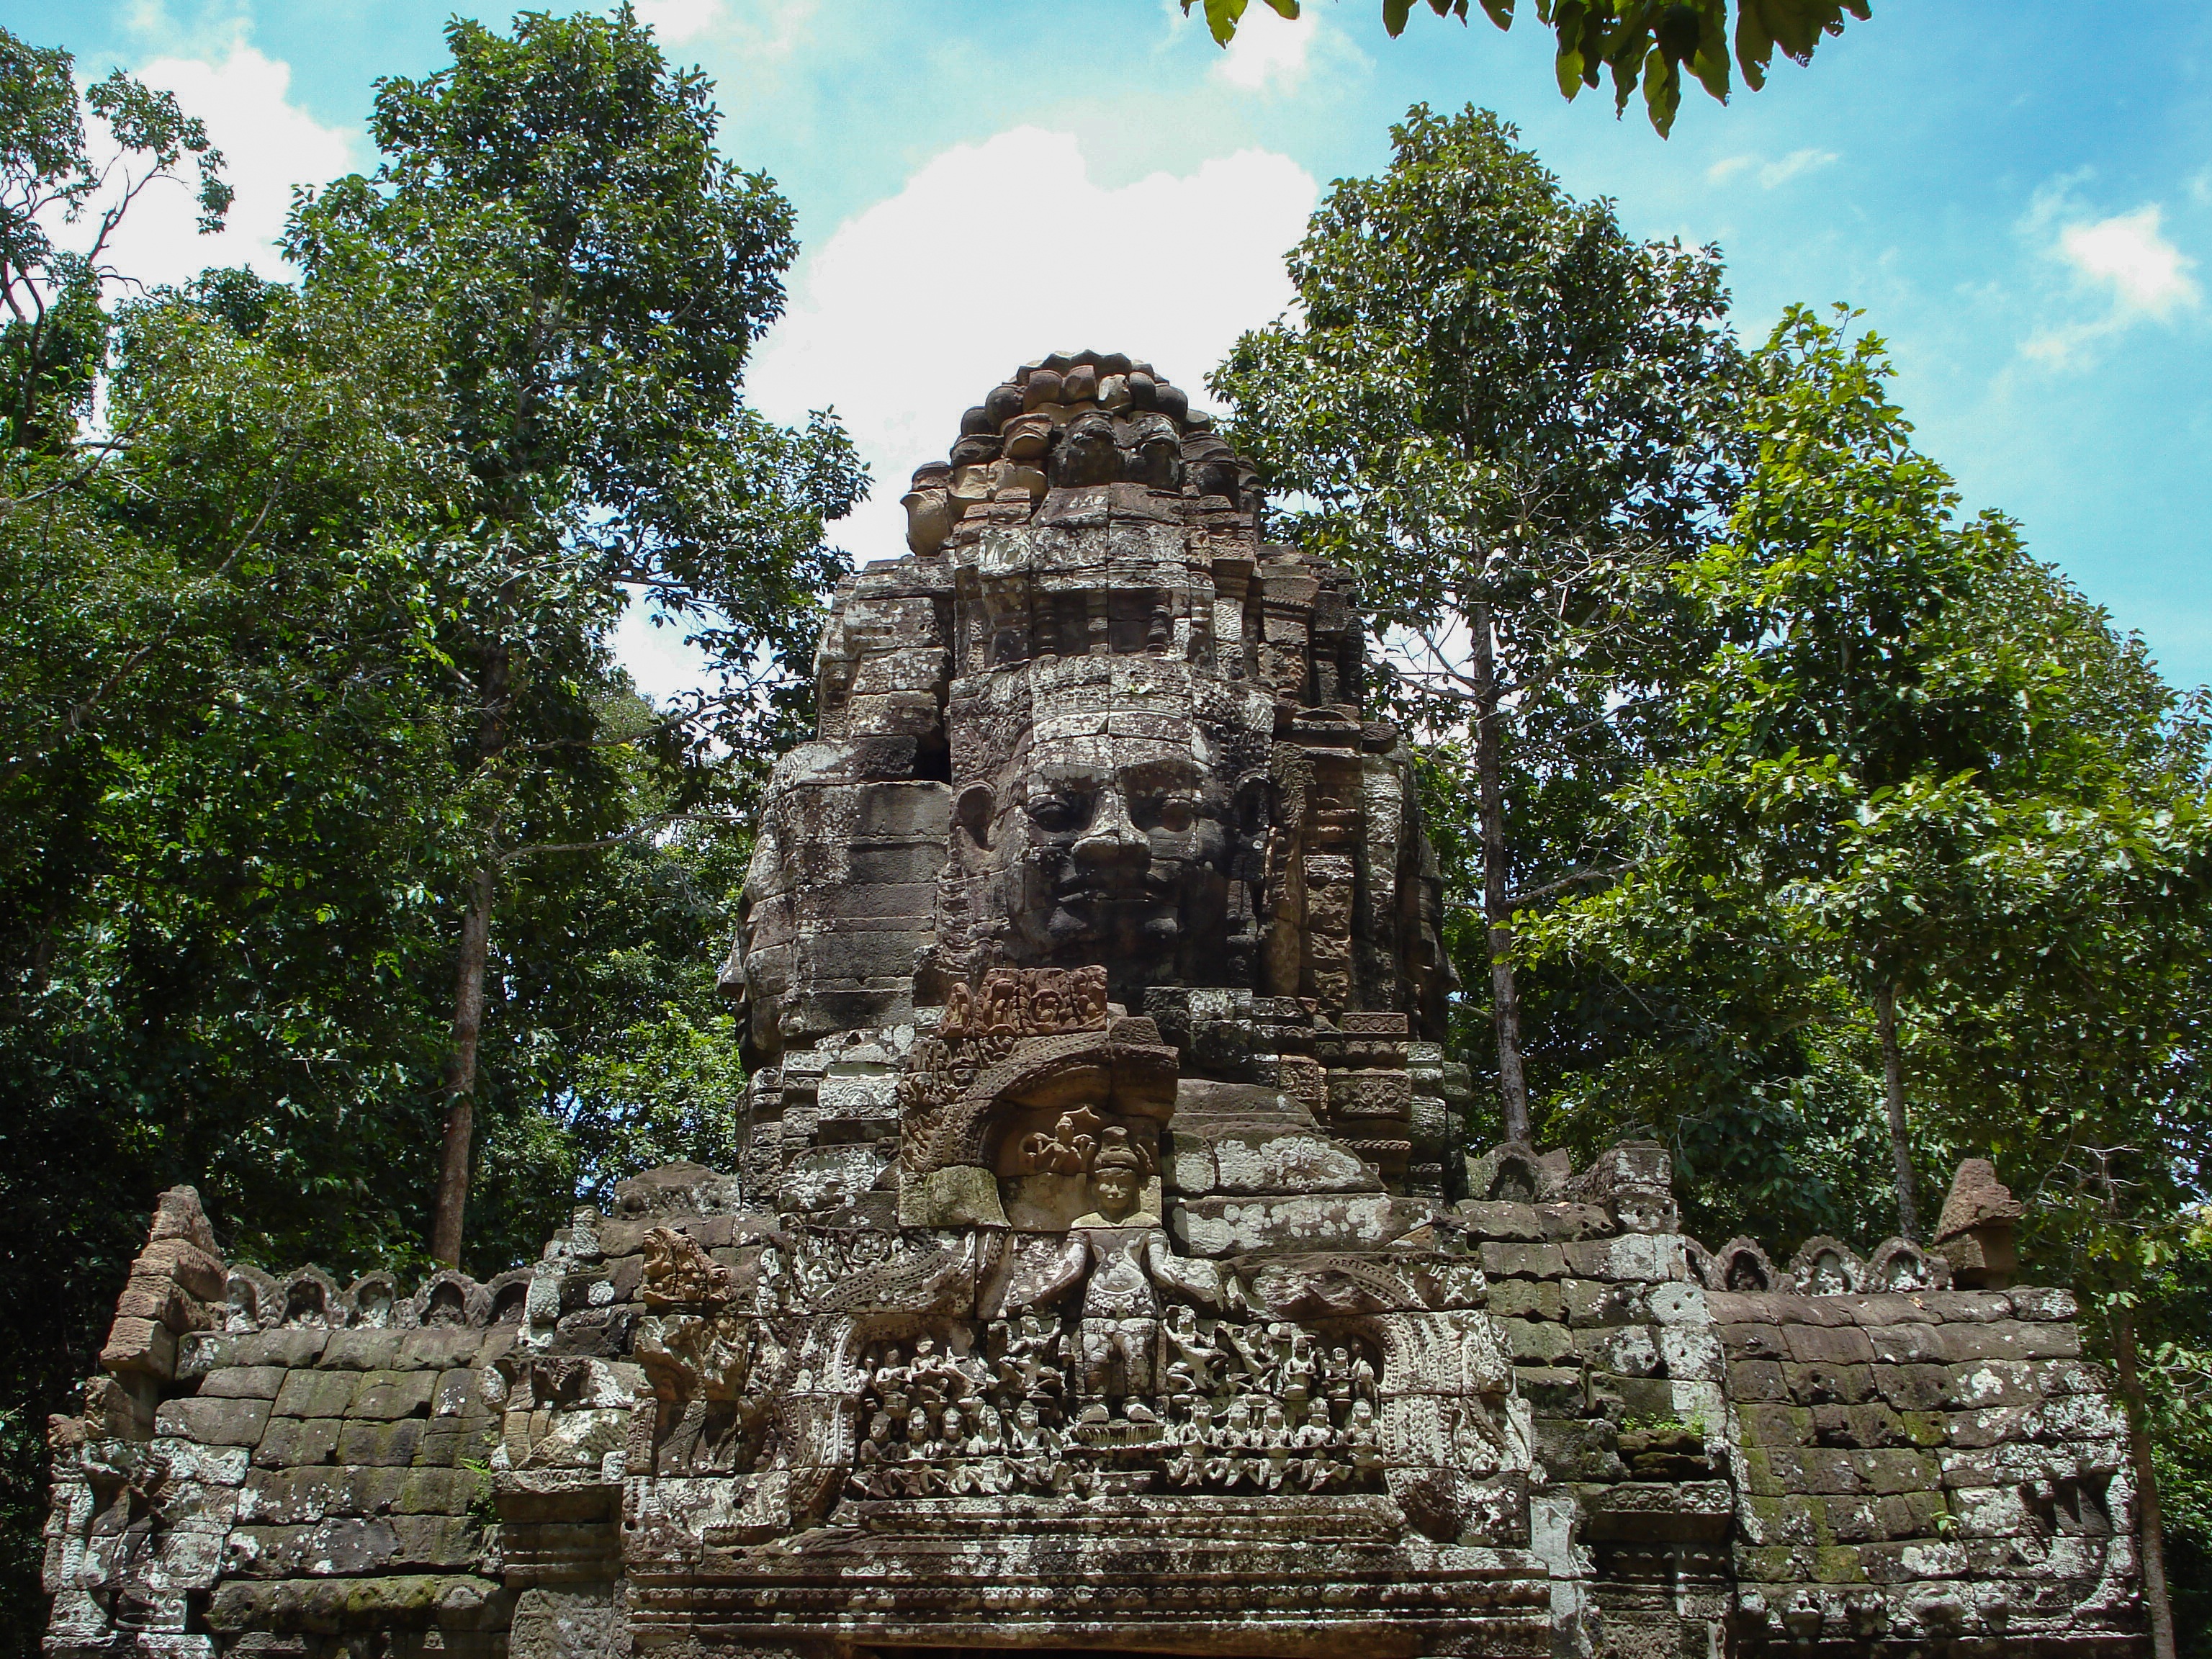
building, monument, buddhist, ancient, historic, place of worship, temple, ruins, cambodia, shrine, culture, unesco, wat, archaeological site, hindu temple, historic site, maya civilization